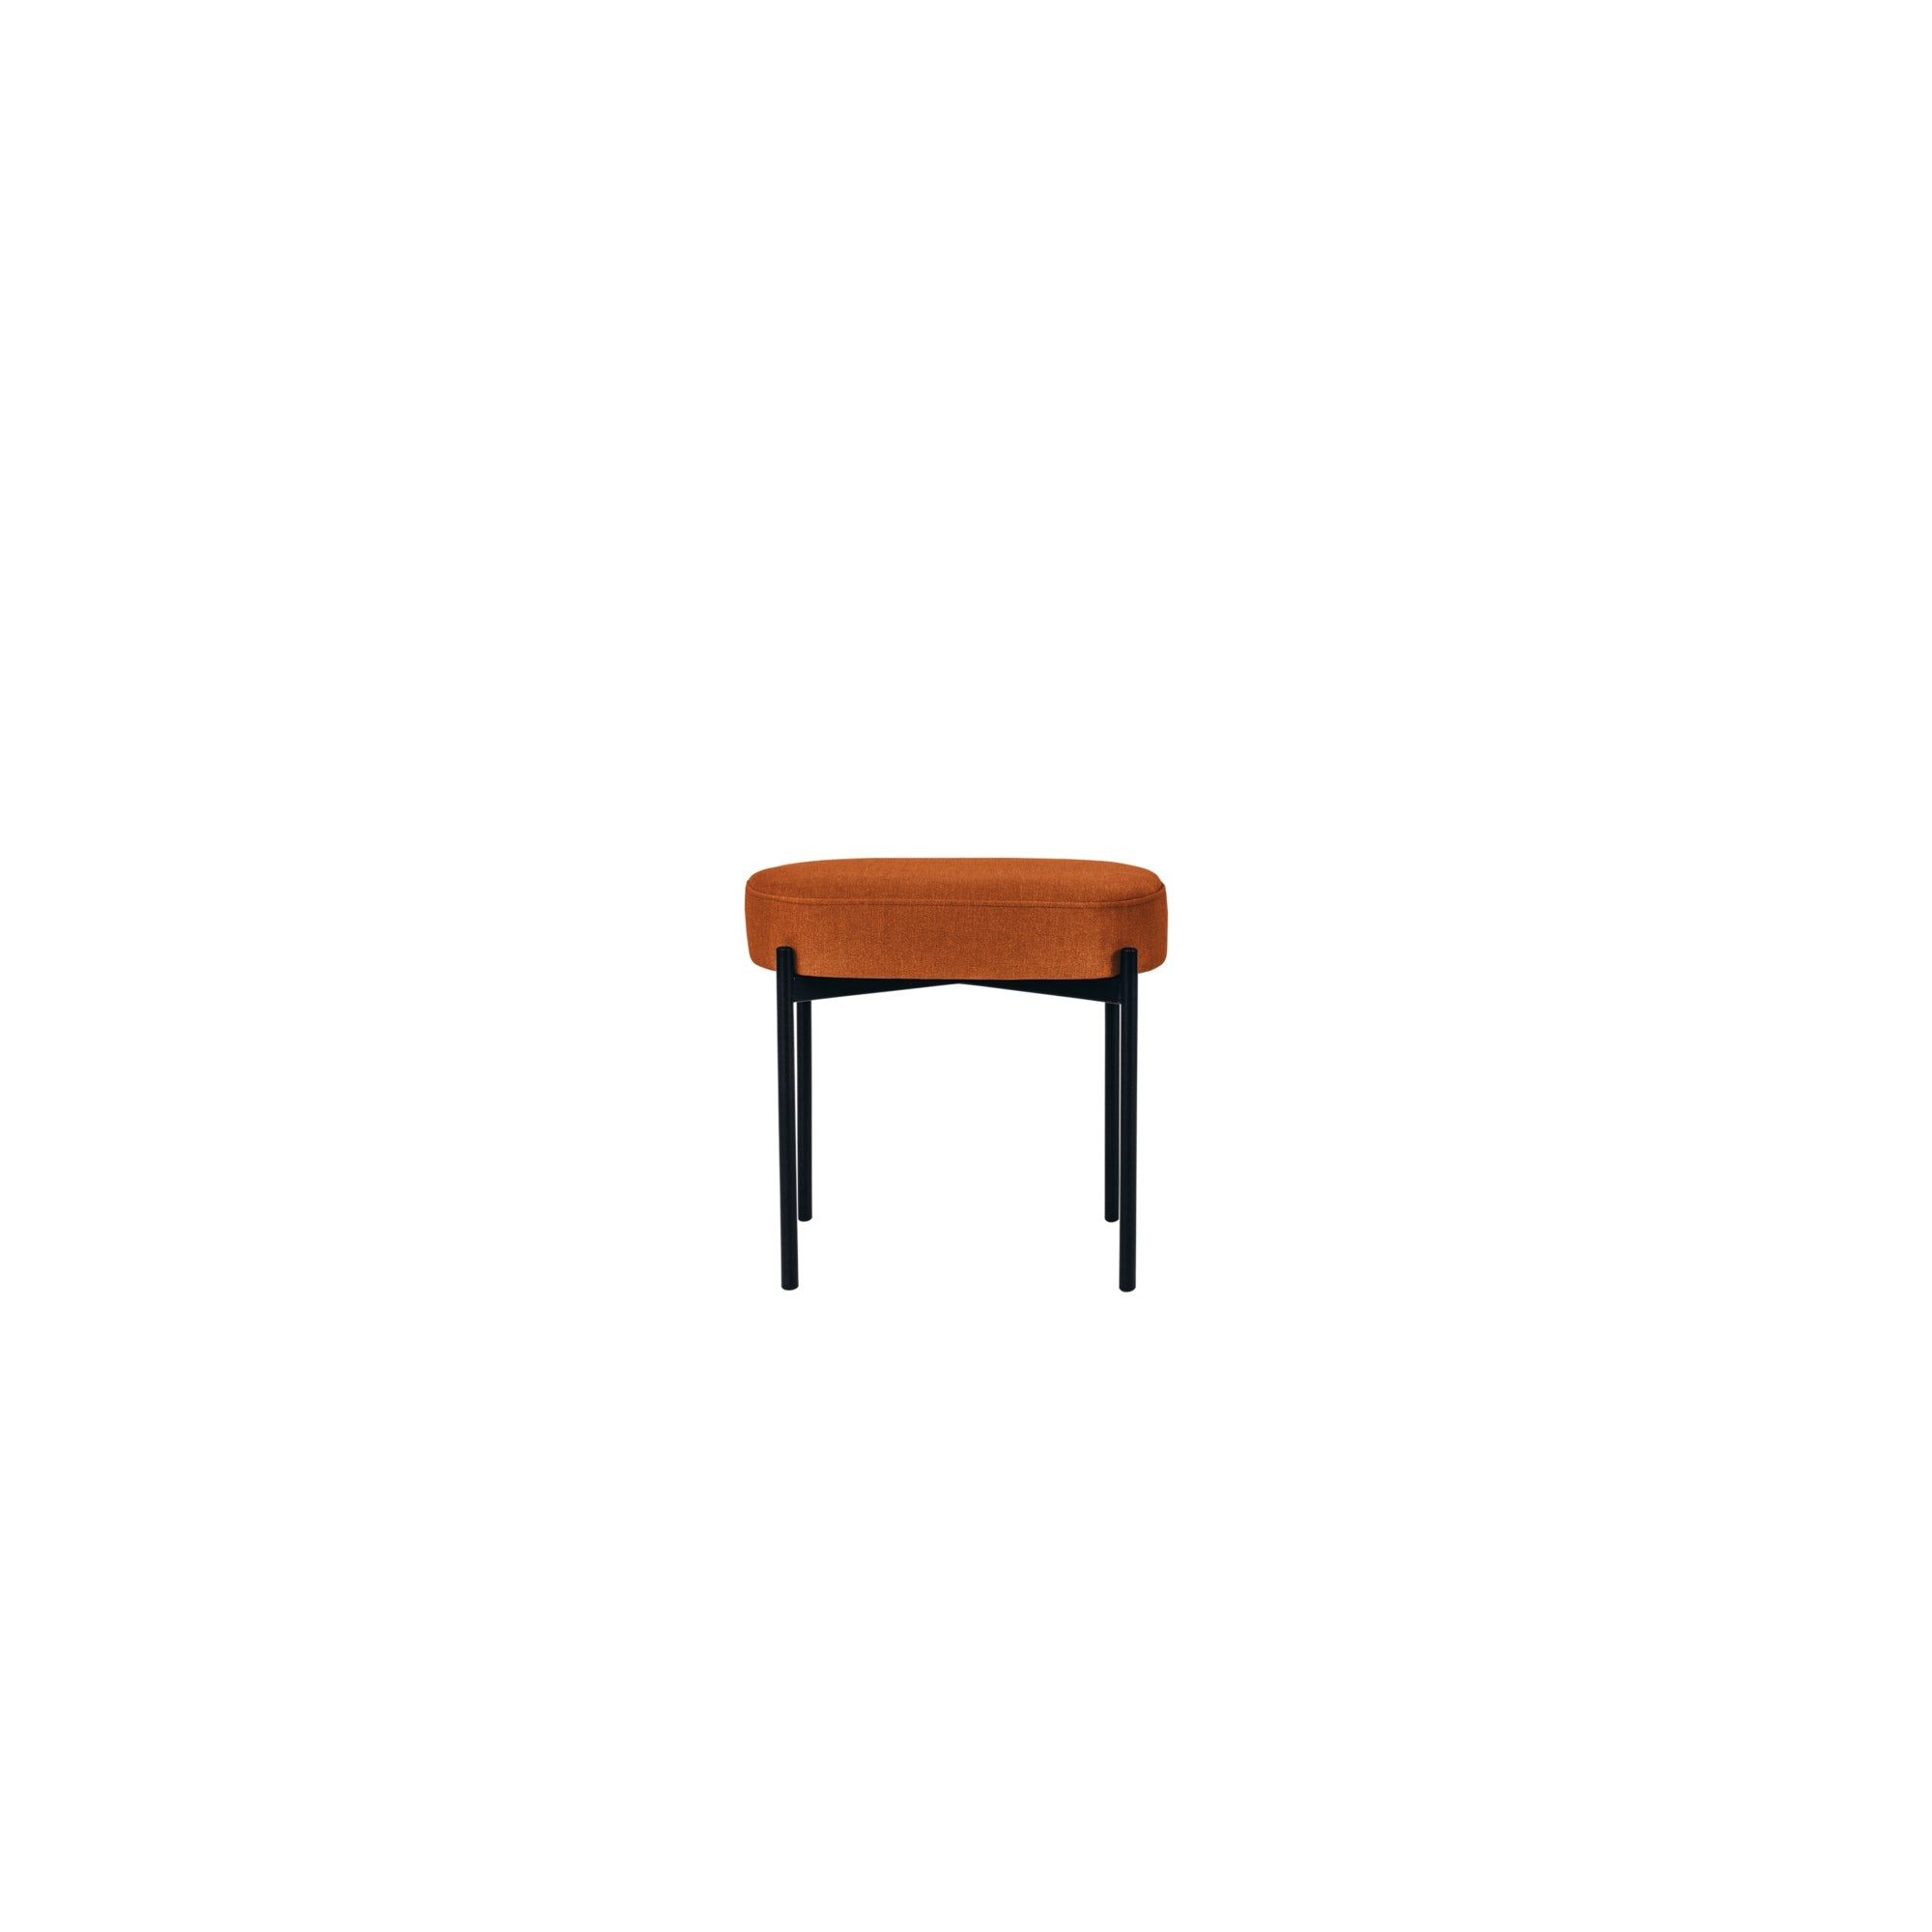
Paperflow Sitzbank GAIA 49 x 45,5 x 38 cm (B x H x T) Werkstoff des Bezuges: Stoff (100 % Polyester) Material der Sitzfläche: Spanplatte rost
Komfort & Mobilität! Einfache Montage von Sitz und Füßen in 5 Minuten.
Brand: Axiono-Onlineshop
Category: Furniture > Benches > Kitchen & Dining Benches > Upholstered Benches